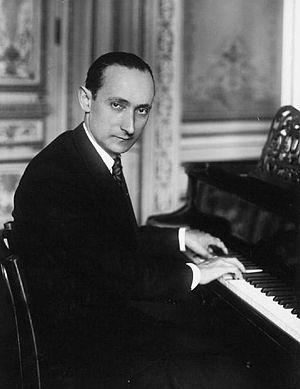
Georges Dandelot, né le 2 décembre 1895 à Paris 7ᵉ et mort le 17 août 1975 à Saint-Georges-de-Didonne, est un compositeur et pédagogue français.
25 février : la Sérénade pour cordes de Josef Suk, créée au Conservatoire de Prague sous la direction d'Antonín Bennewitz.